Lablabi
Also known as:
ar - Arabic: لبلابي
arz - Egyptian Arabic: لبلابى
ca - Catalan: Lablabi
de - German: Lablabi
es - Spanish: Lablabi
fr - French: Lablabi
he - Hebrew: לבלאבי
ig - Igbo: Lablabi
jv - Javanese: Lablabi
ko - Korean: 라블라비
pt - Portuguese: Lablabi
sv - Swedish: Lablabi
tr - Turkish: Lablabi
uk - Ukrainian: Лаблабі
Category: stew (chickpeas, soft egg)
Cuisine: Tunisian
Associated cuisines: Tunisian
Area: Tunisia
Countries: Tunisia
Region: Northern Africa

The dish is a chickpeas in a thin garlic and cumin broth with crusty bread.

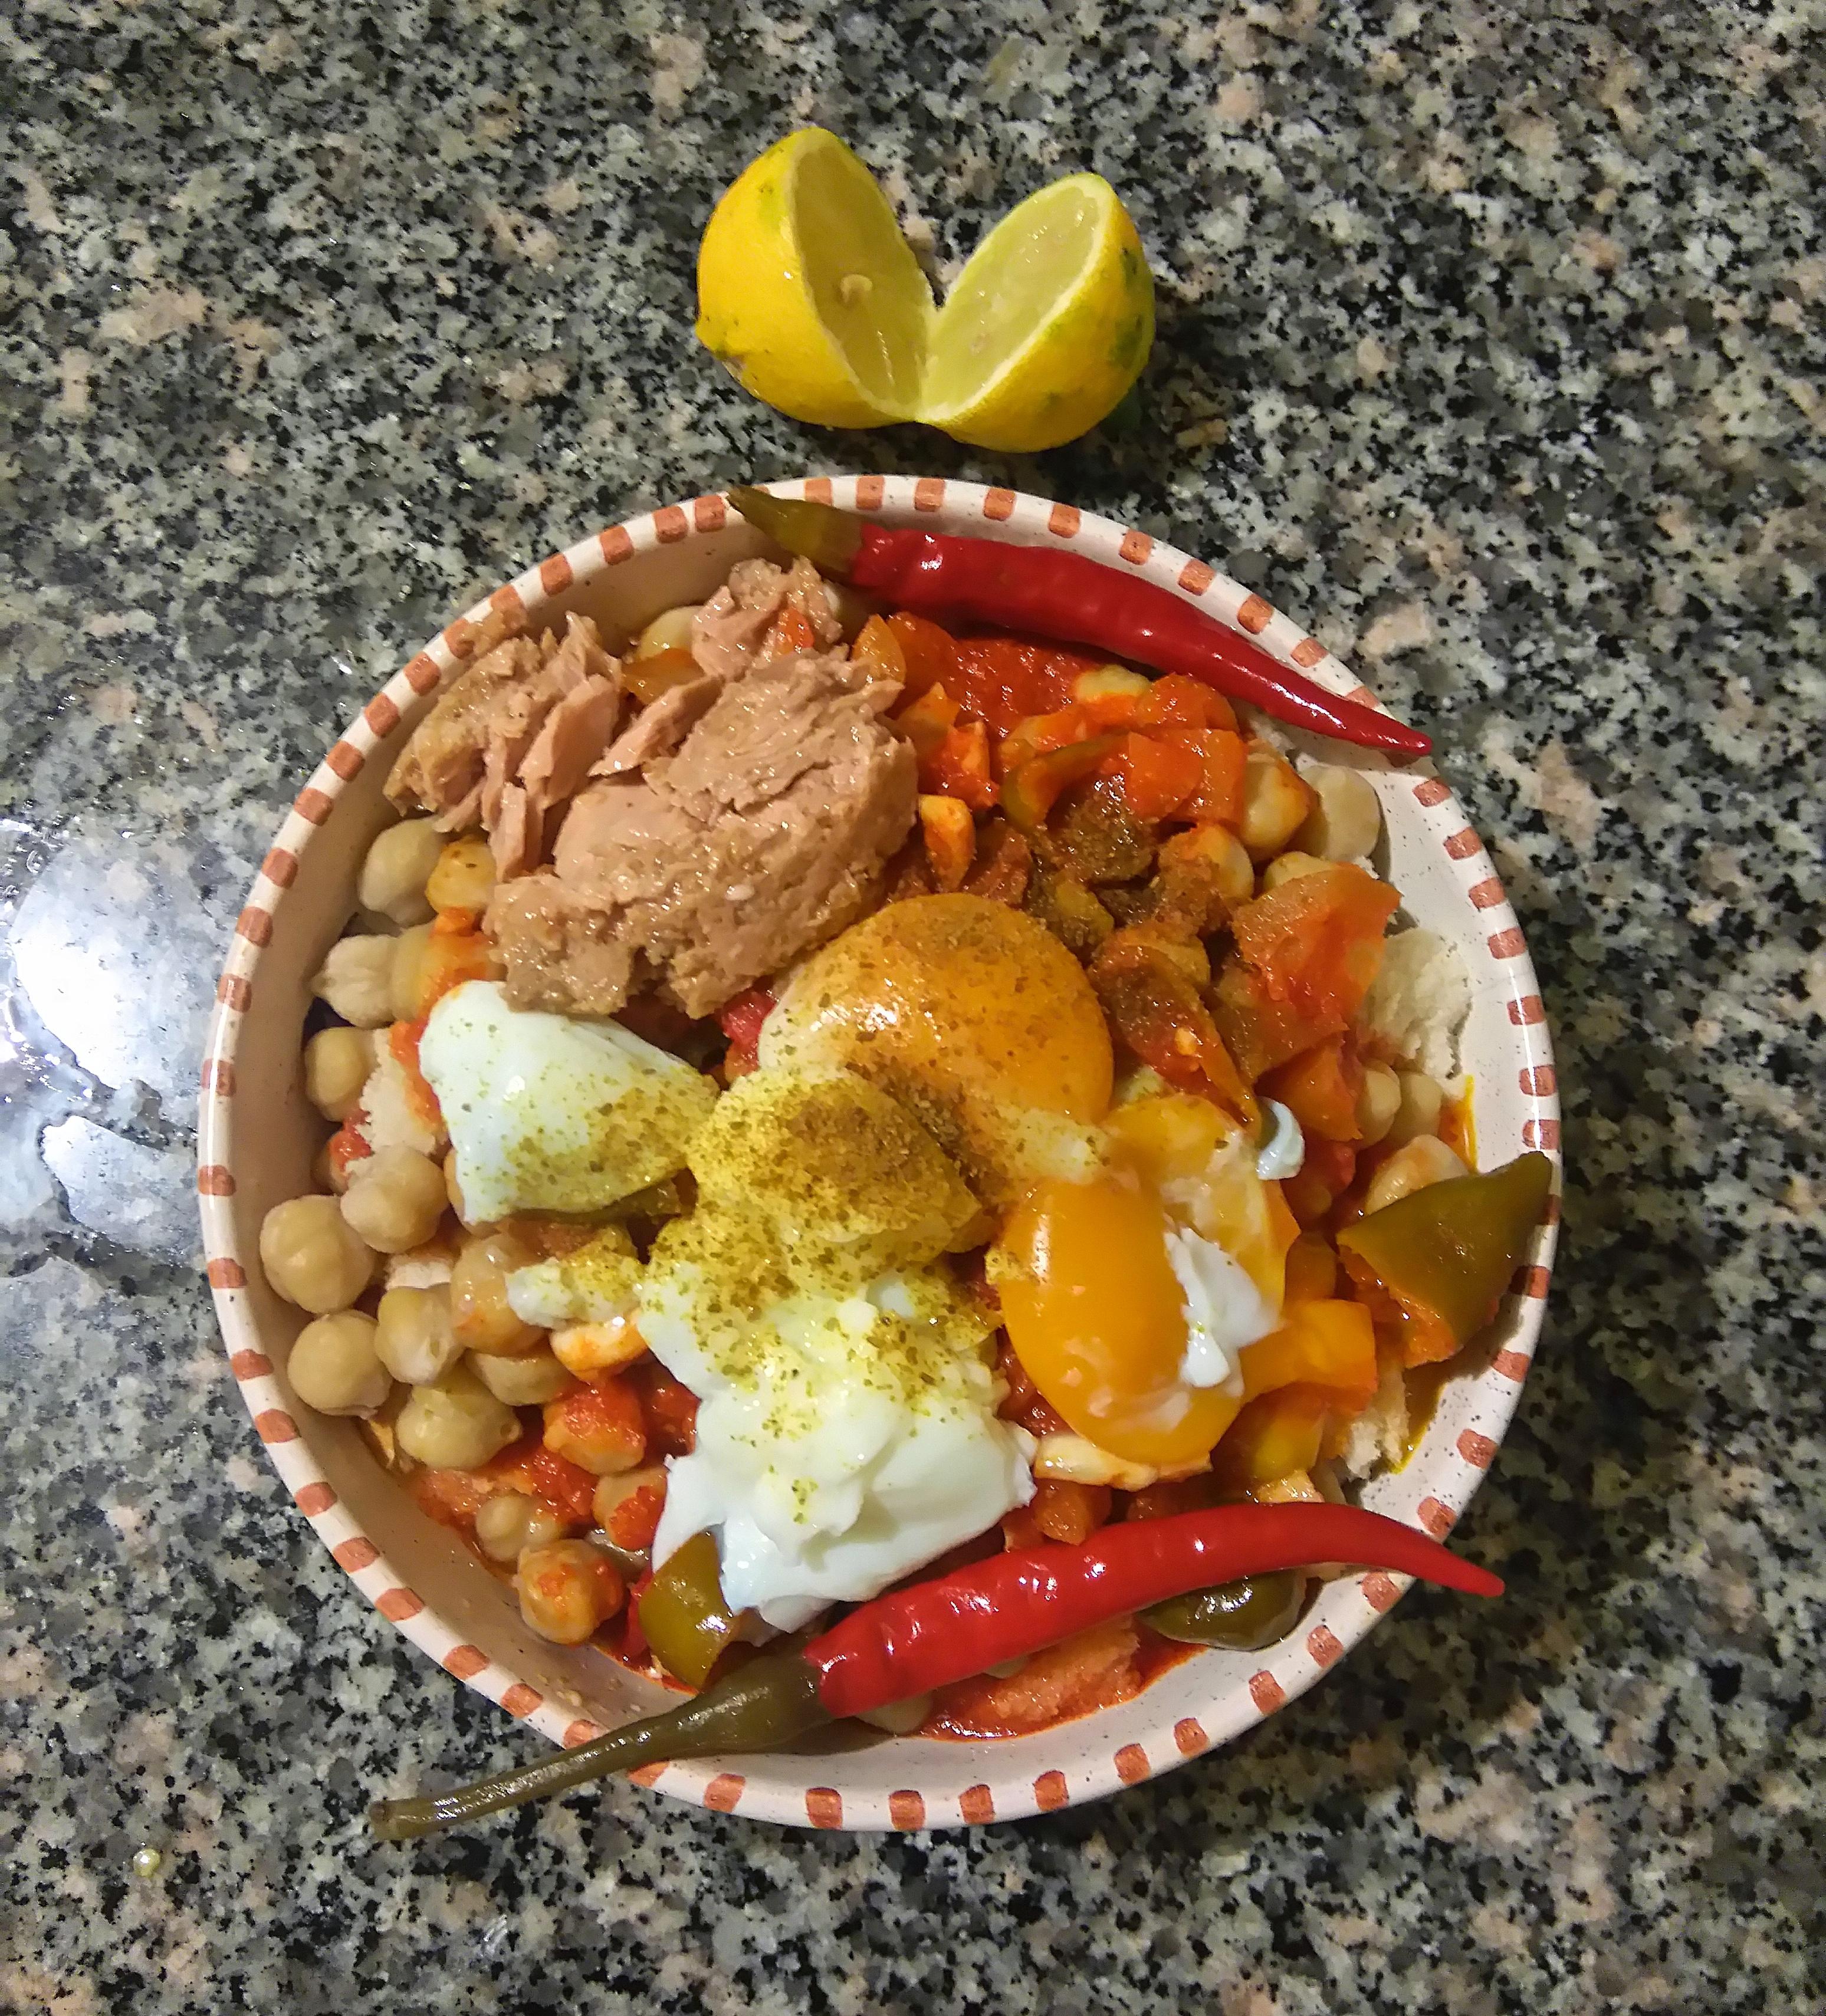
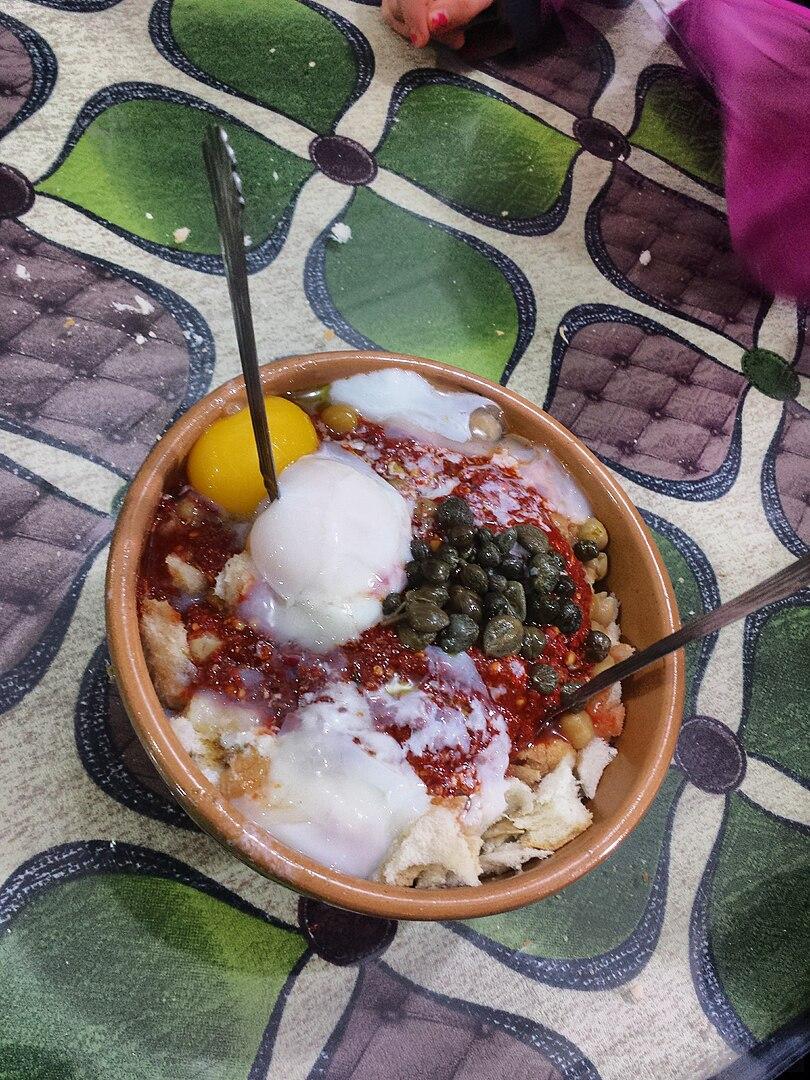
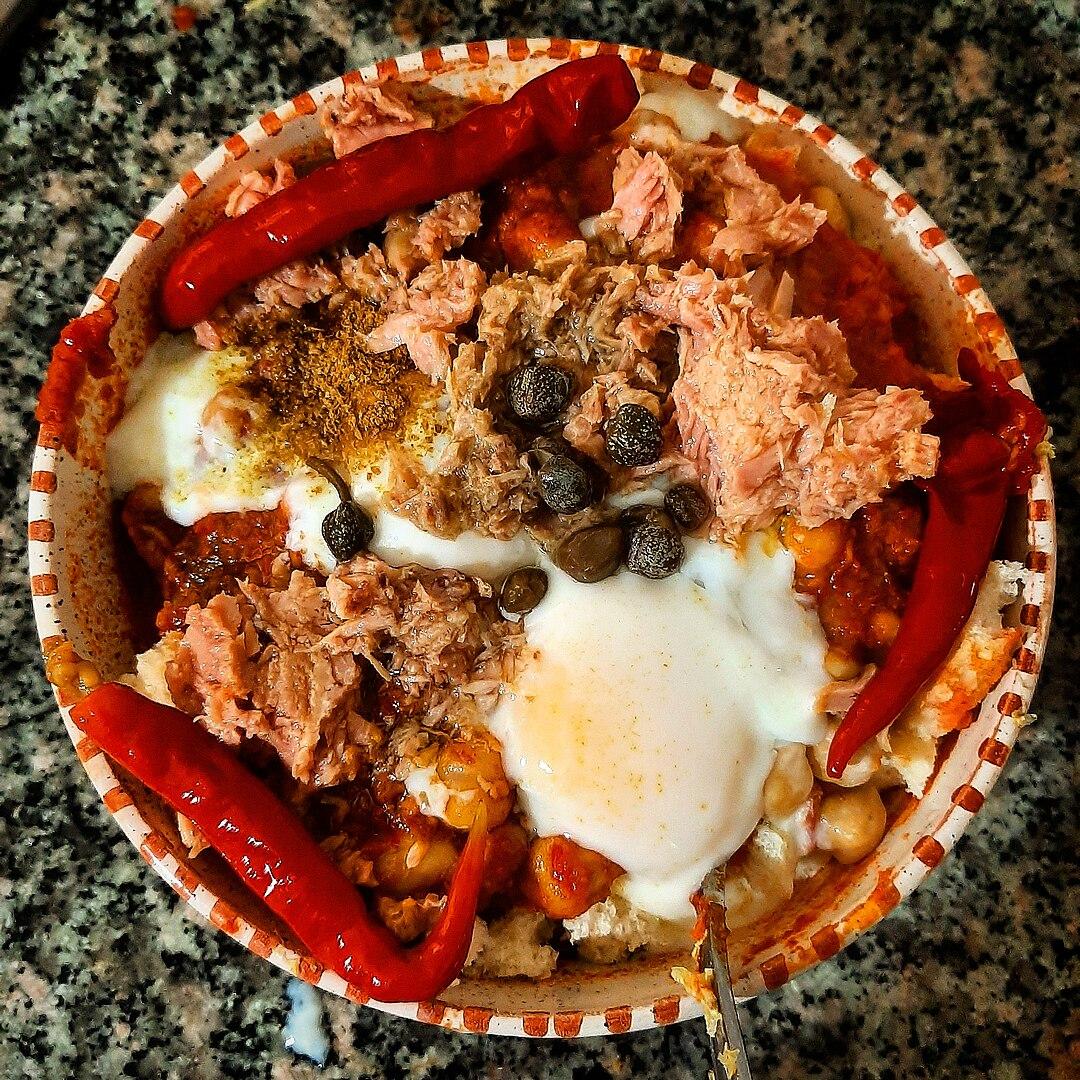